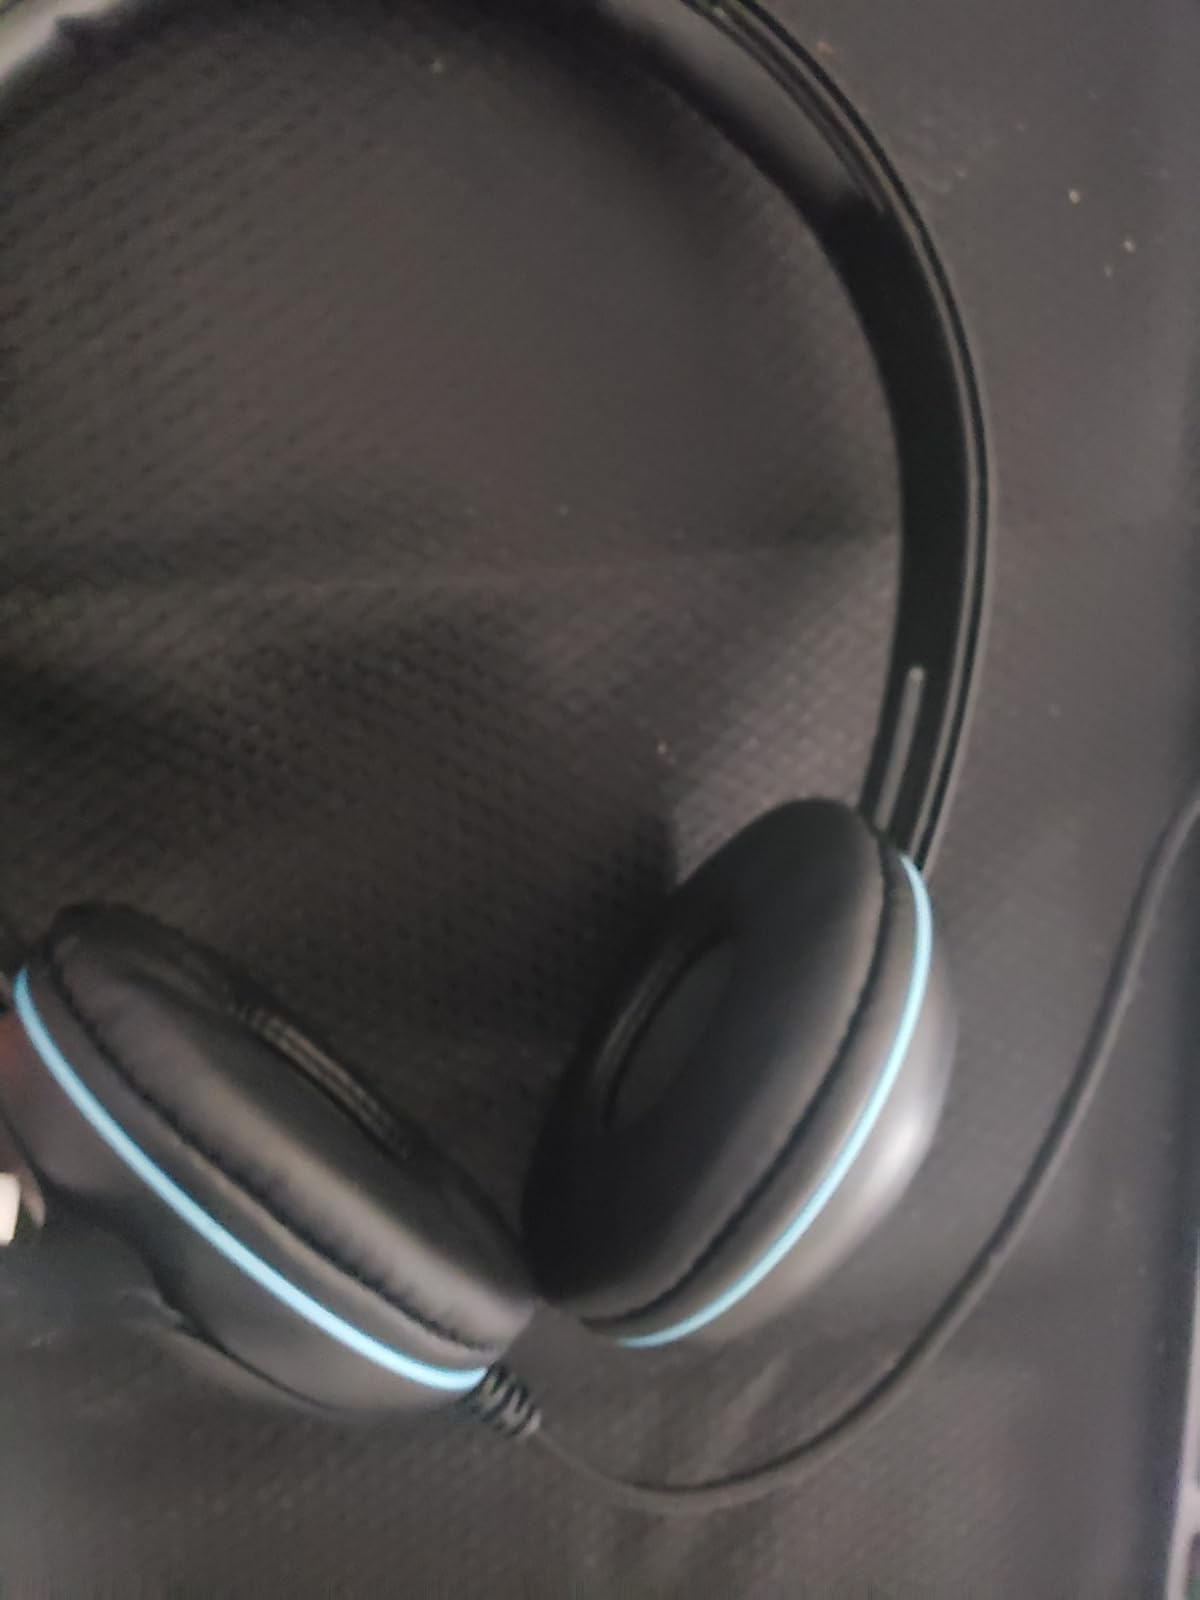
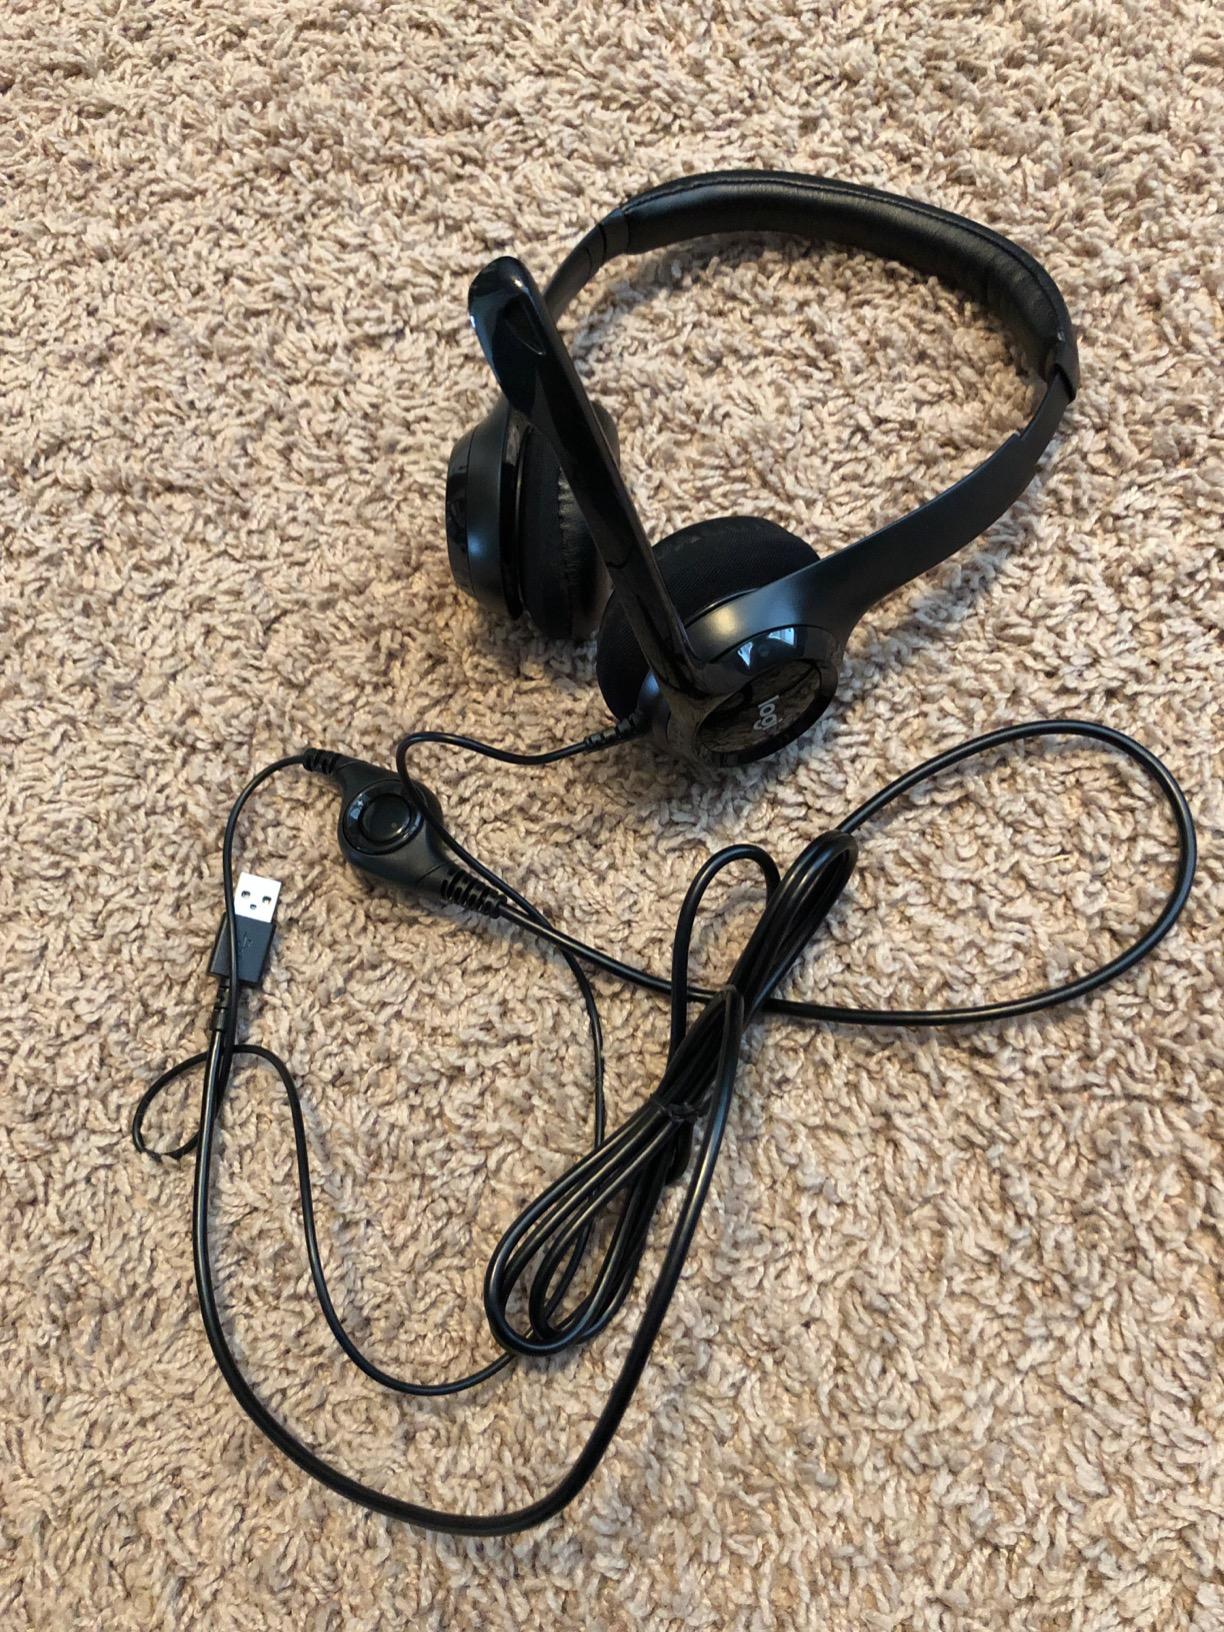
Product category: headphones
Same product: no